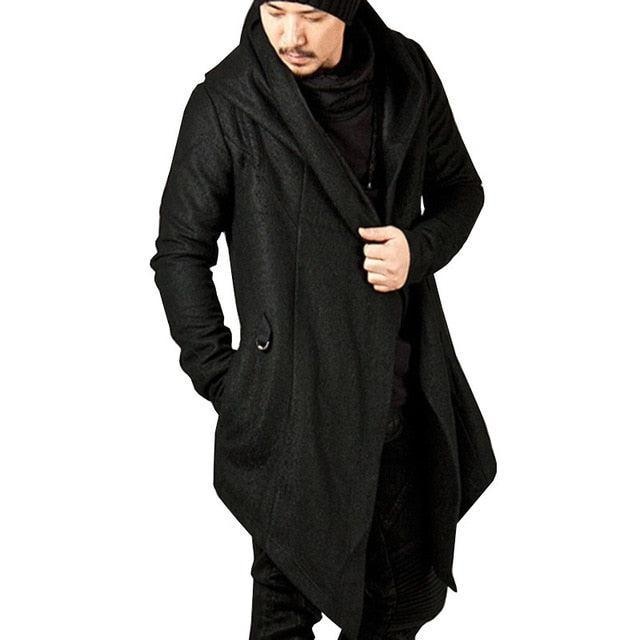
Steampunk Hooded Cloak
Product Details Style: Steampunk Material: Cotton, Polyester Type: Cloaks Category: Men's Accessories & Gear
Brand: The Burner Shop
Category: Apparel & Accessories > Costumes & Accessories > Costume Accessories